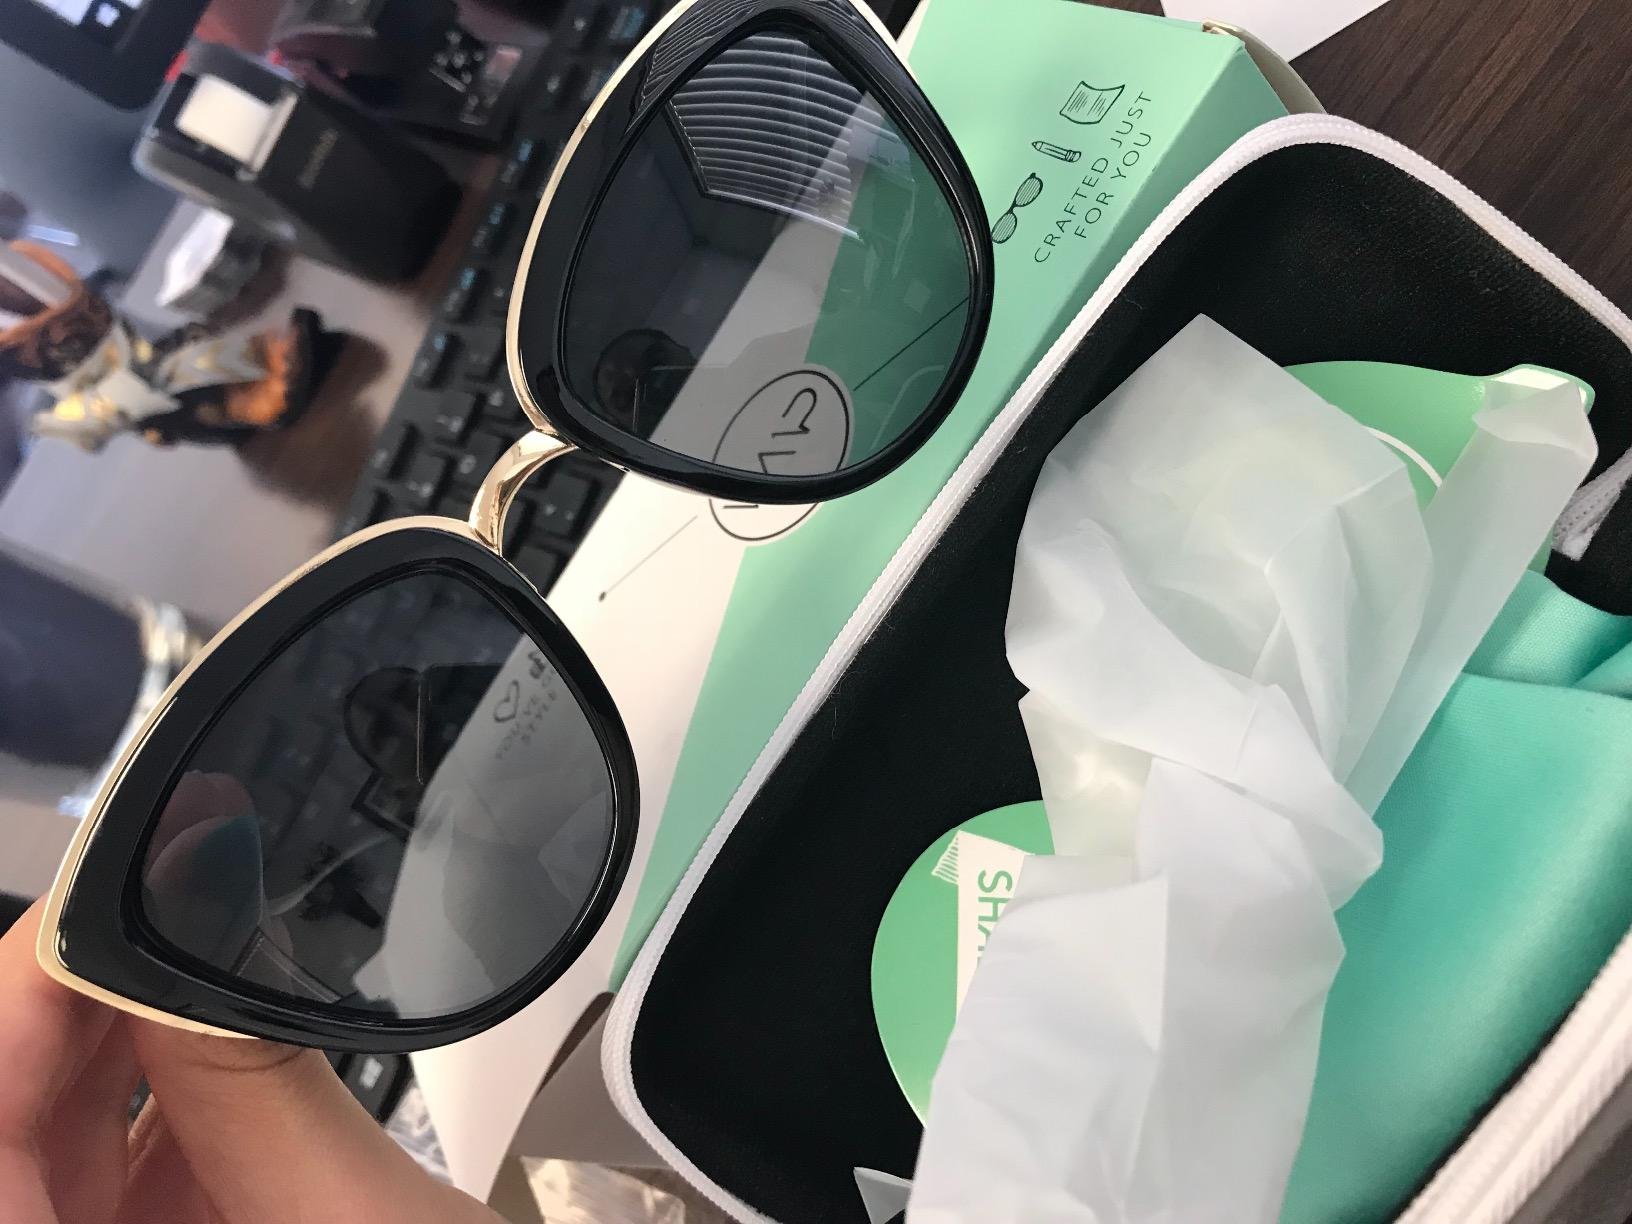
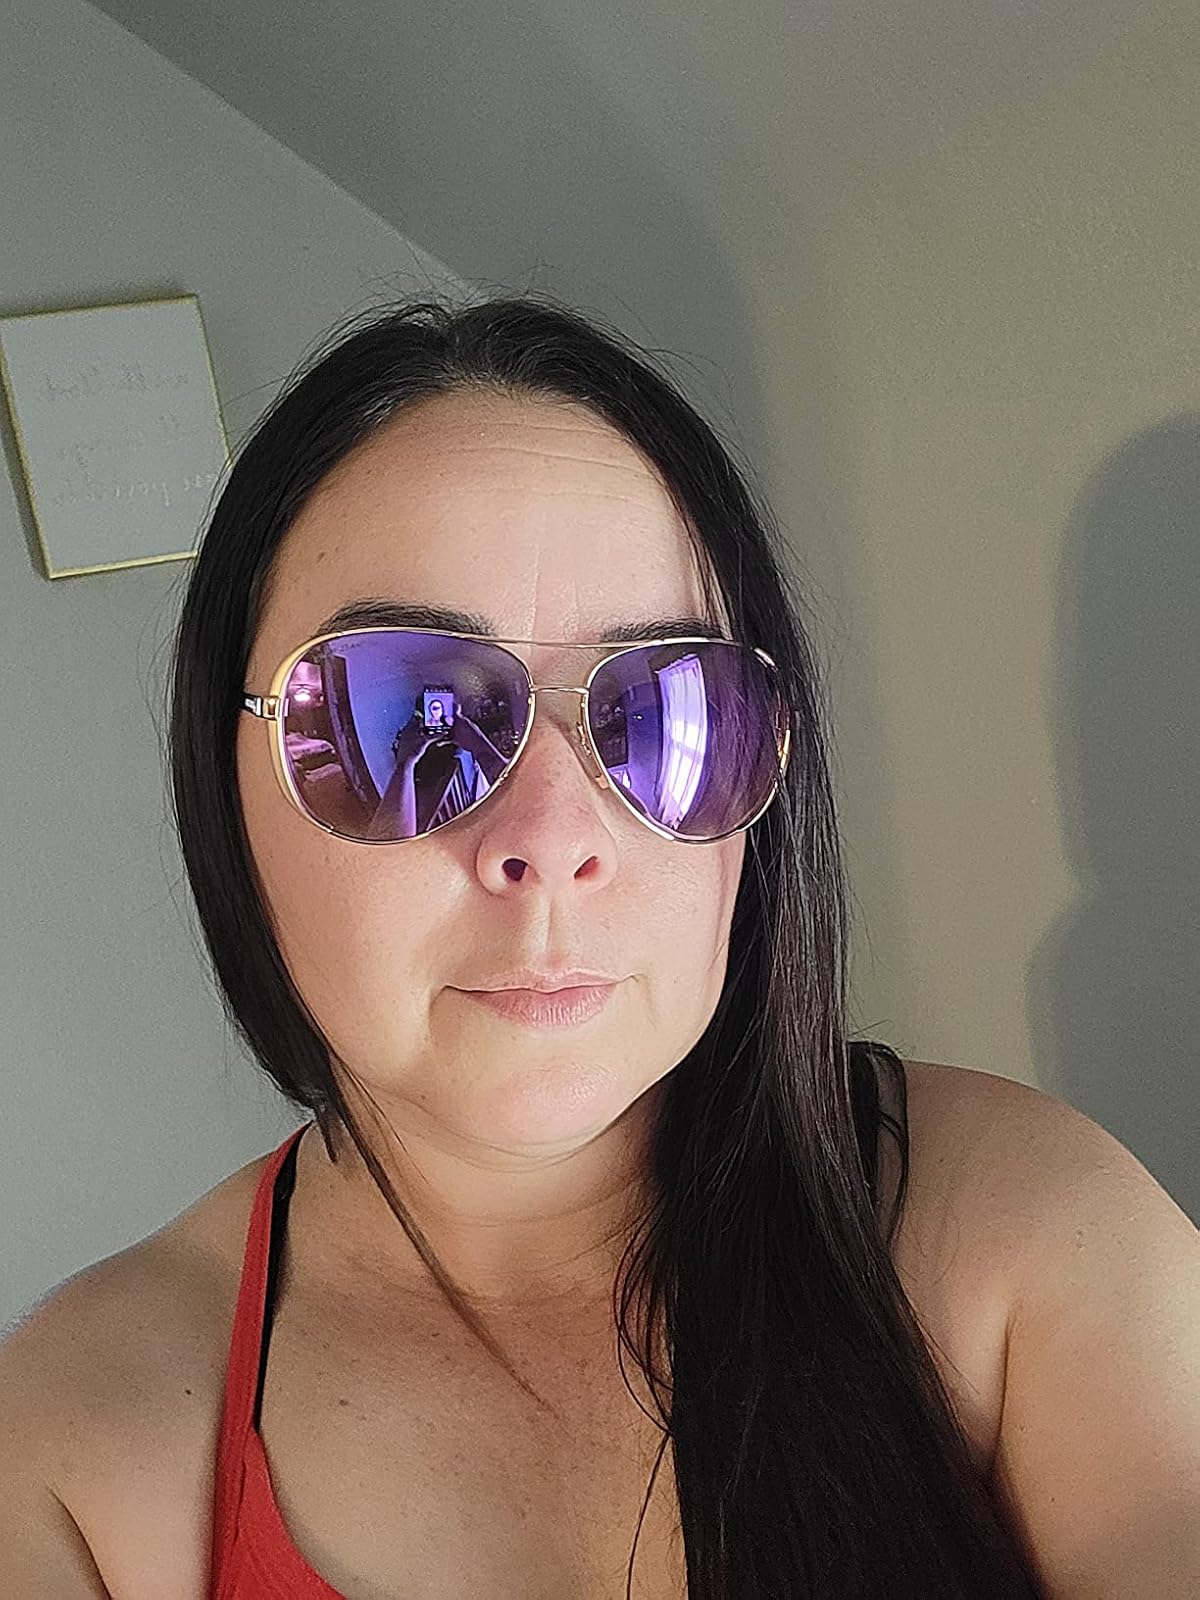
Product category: accessories_sunglasses
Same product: no